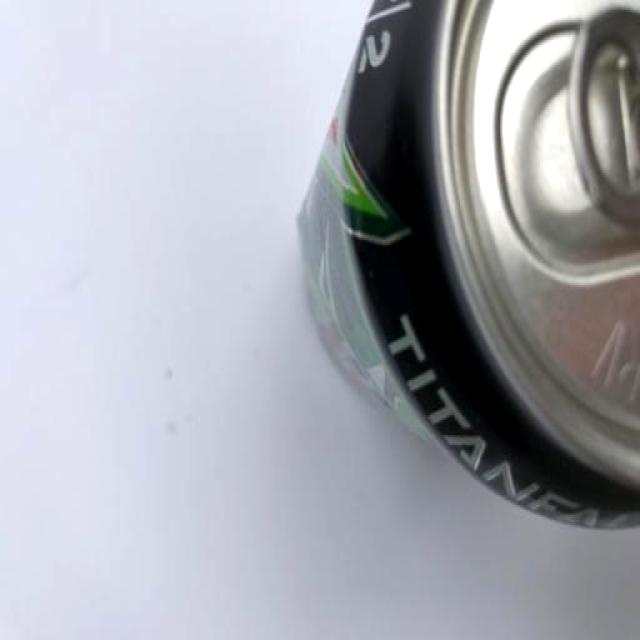
Label: Metal